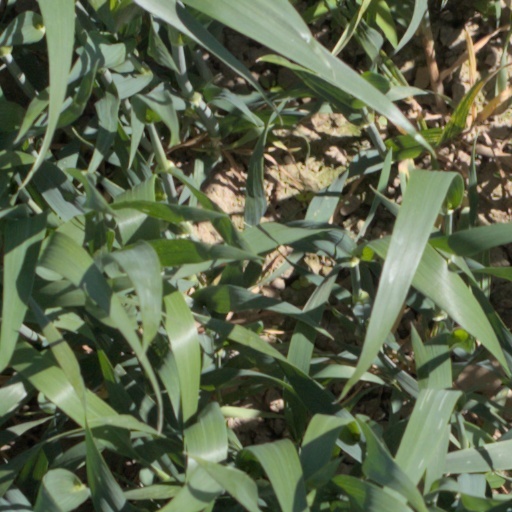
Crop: wheat